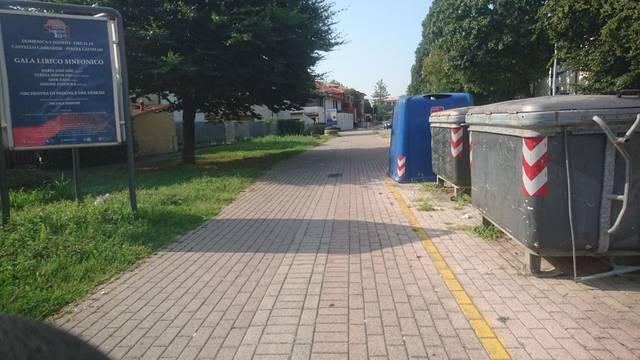
Region: Italy
Coordinates: 45.426, 11.894